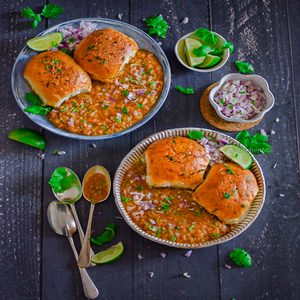
Dish: pavbhaji